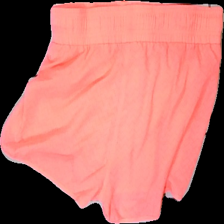
View: back
Type: Shorts
Category: Ladies
Brand: Not in the list
Brand text on label: energetics
Colors: Pink
Material: 100% polyester
Cut: Regular
Size: S
Season: All
Trend: Sports
Damage location: middle center
Price range: <50
Recommended usage: Reuse
Description: rosa tränings shorts